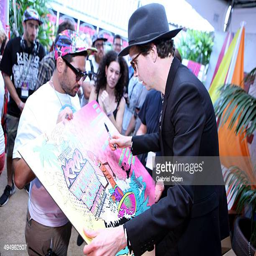
artist poses backstage during music festival